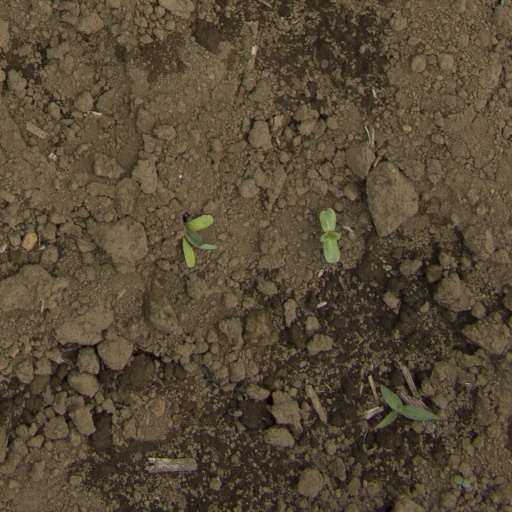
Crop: Jerusalem artichoke